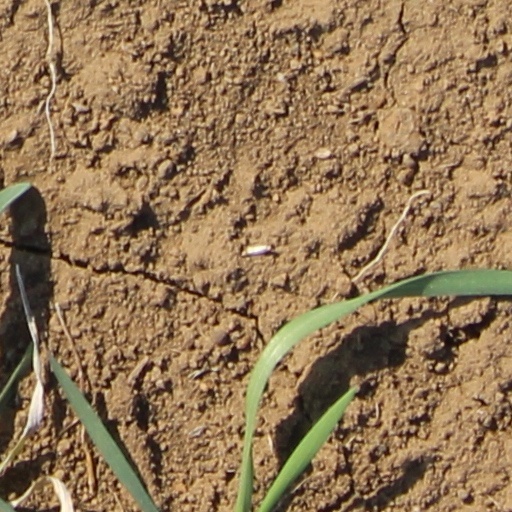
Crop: wheat